CHVR-FM

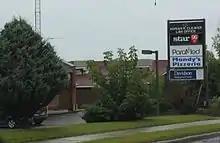
Star 96 studios in 2014

In 2005 and 2006, Standard Broadcasting carried out a series of downsizing measures at CHVR-FM, eliminating the station's traffic and copy departments (centralizing them at CKQB-FM Ottawa) and downsizing the station's newsroom to one full-time and one part-time staffer.